I Was a Rat! or, The Scarlet Slippers

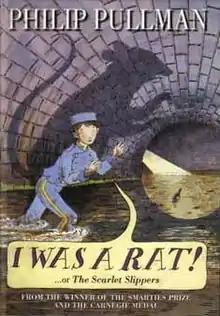
First edition cover

I Was a Rat! or The Scarlet Slippers is a children's novel written by British author Philip Pullman. Loosely based on the folk tale "Cinderella, or The Little Glass Slipper", to which it serves as a stand-alone sequel, it was published in 1999.